Gustava Johanna Stenborg

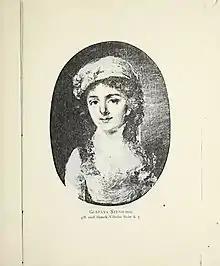
Gustava Stenborg

Gustava Johanna Stenborg, as married later "Hahr" and "Yckerberg", (1776–1819), was a Swedish artist.